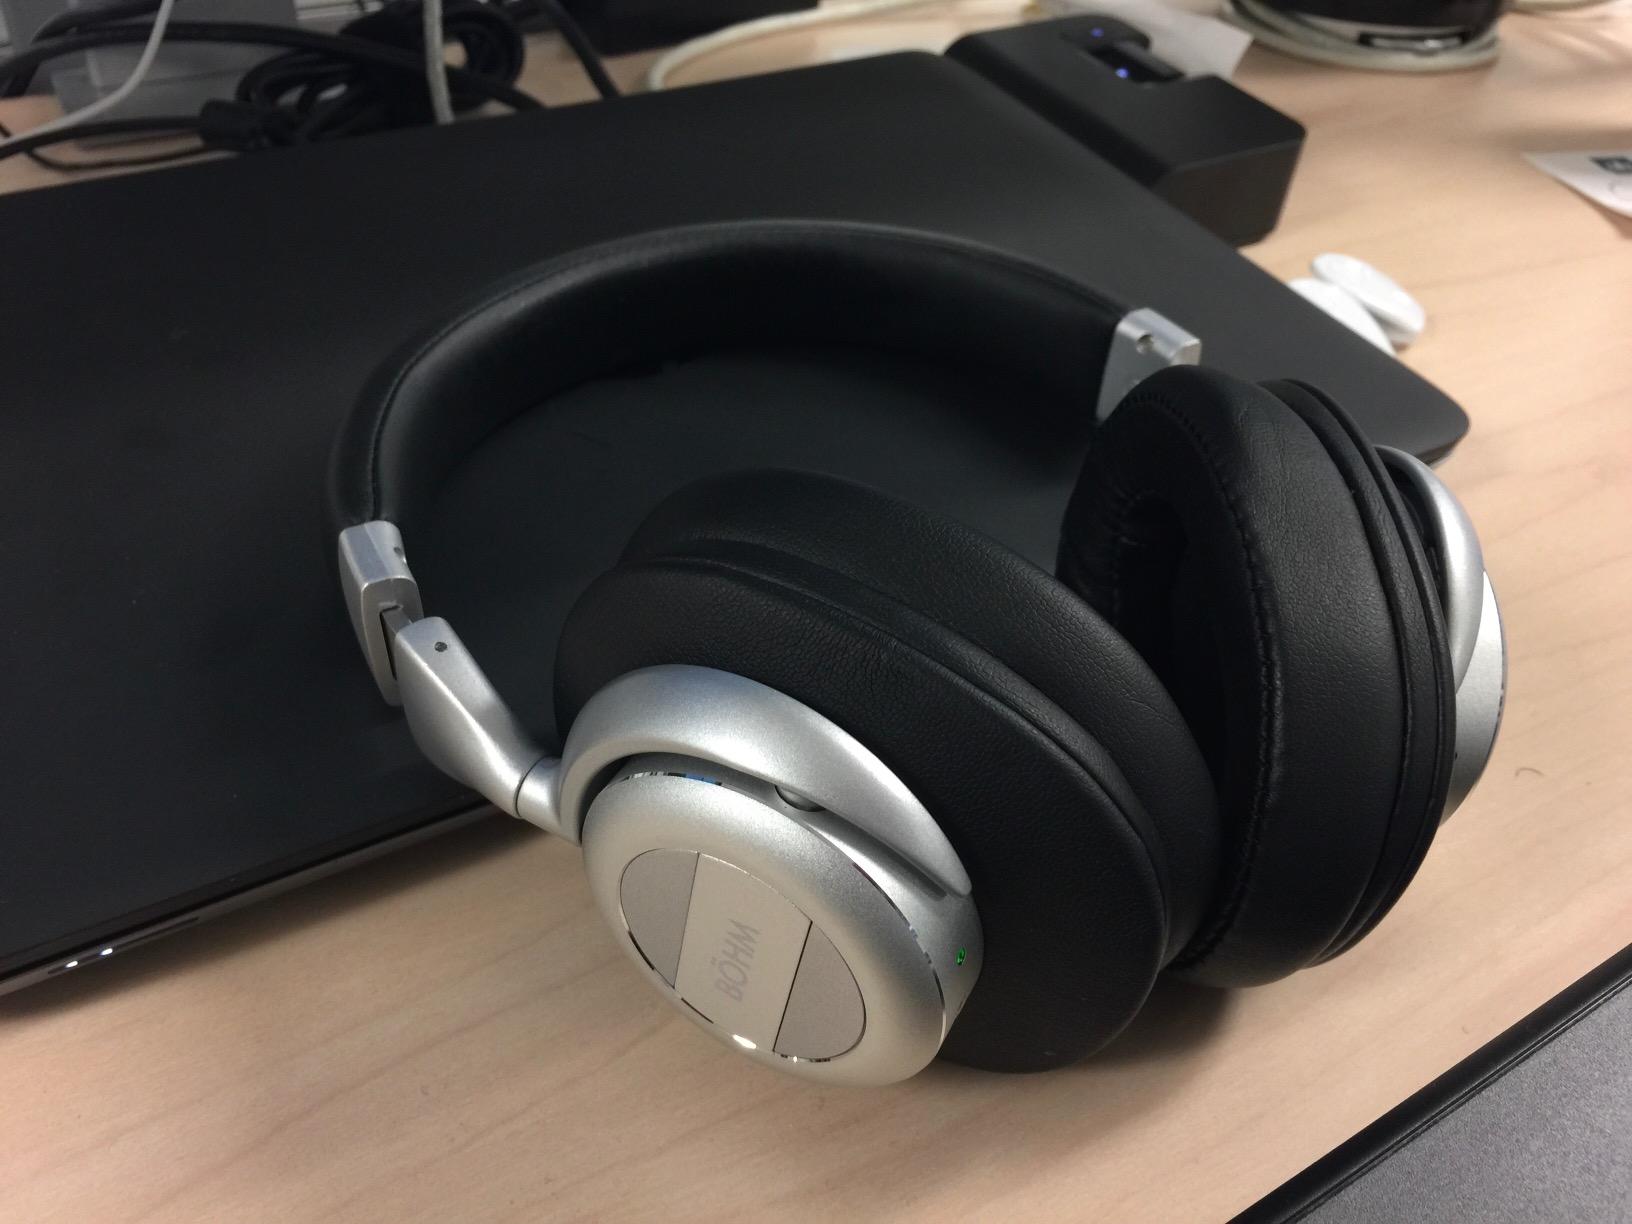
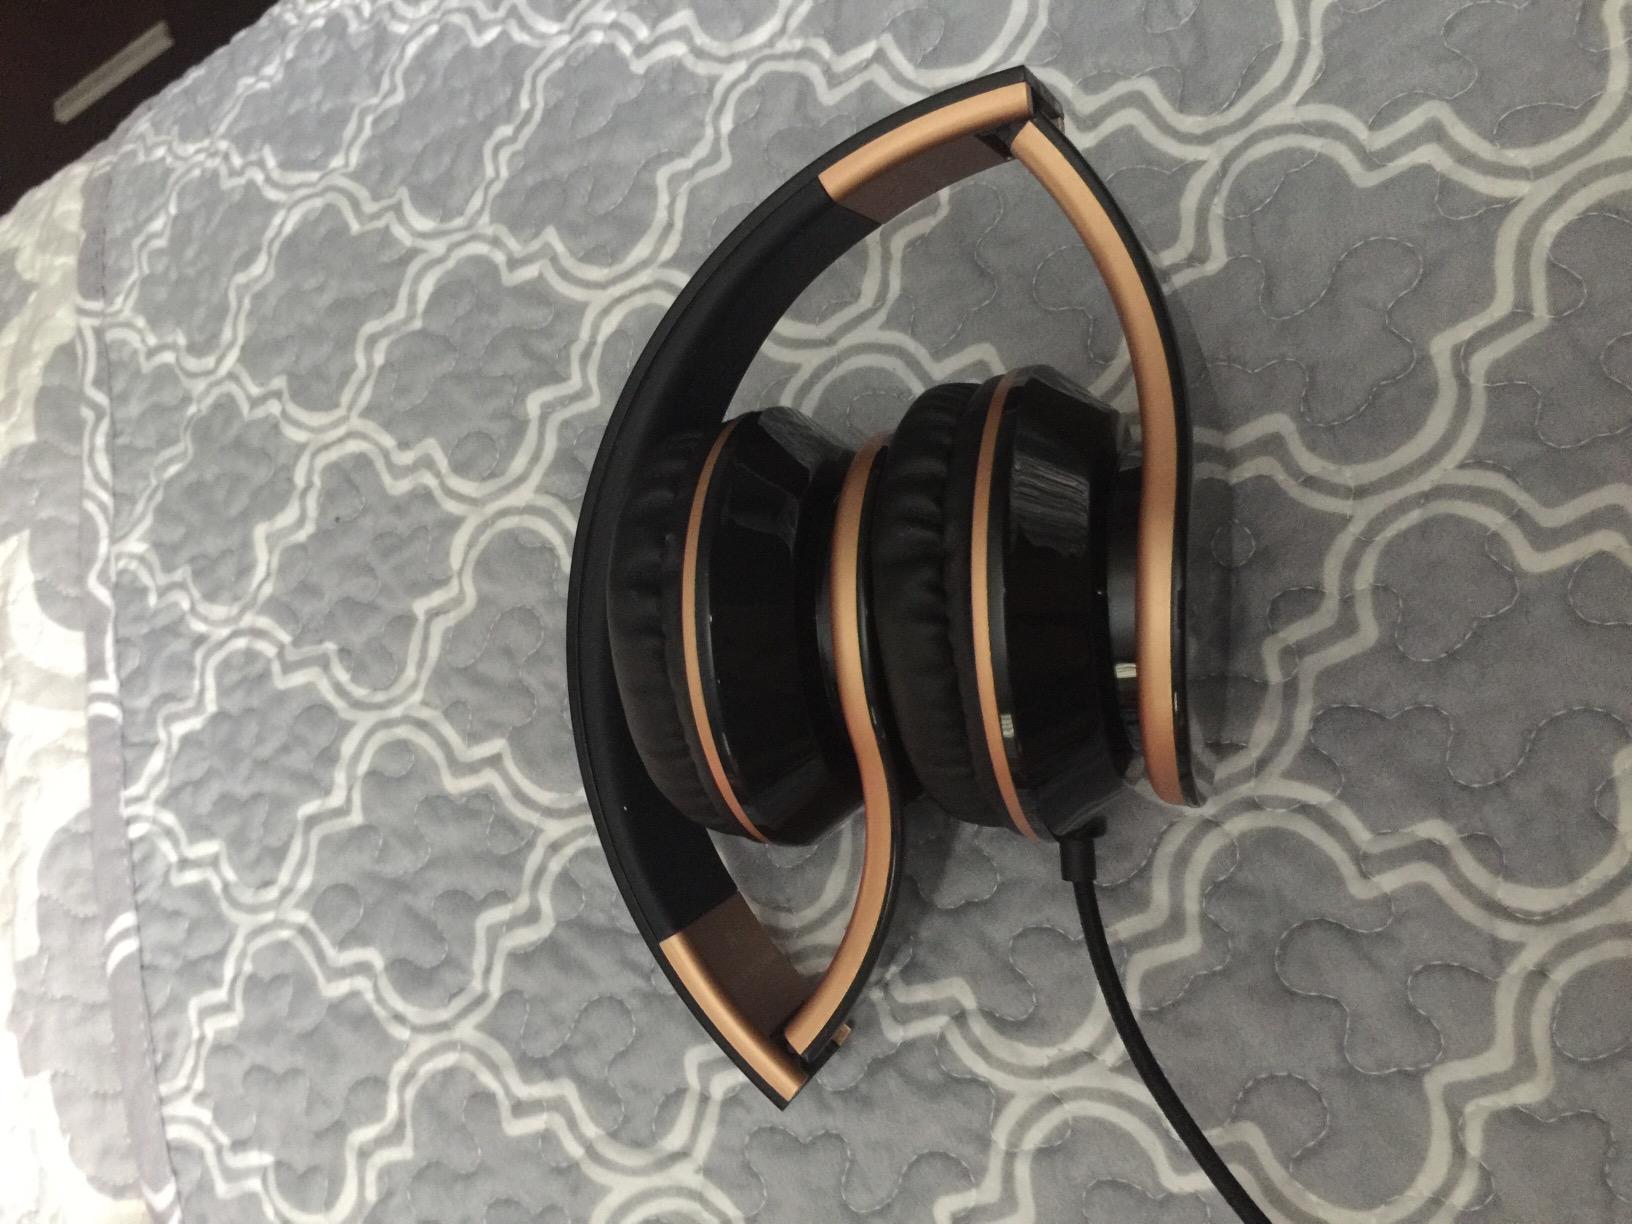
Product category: headphones
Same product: no